Ben Koppelman

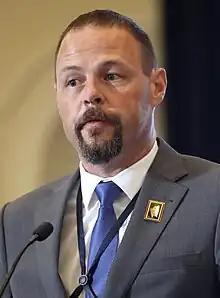

Ben Koppelman (born January 2, 1980) is an American politician and building contractor who has served in the North Dakota House of Representatives from the 16th district since 2012.